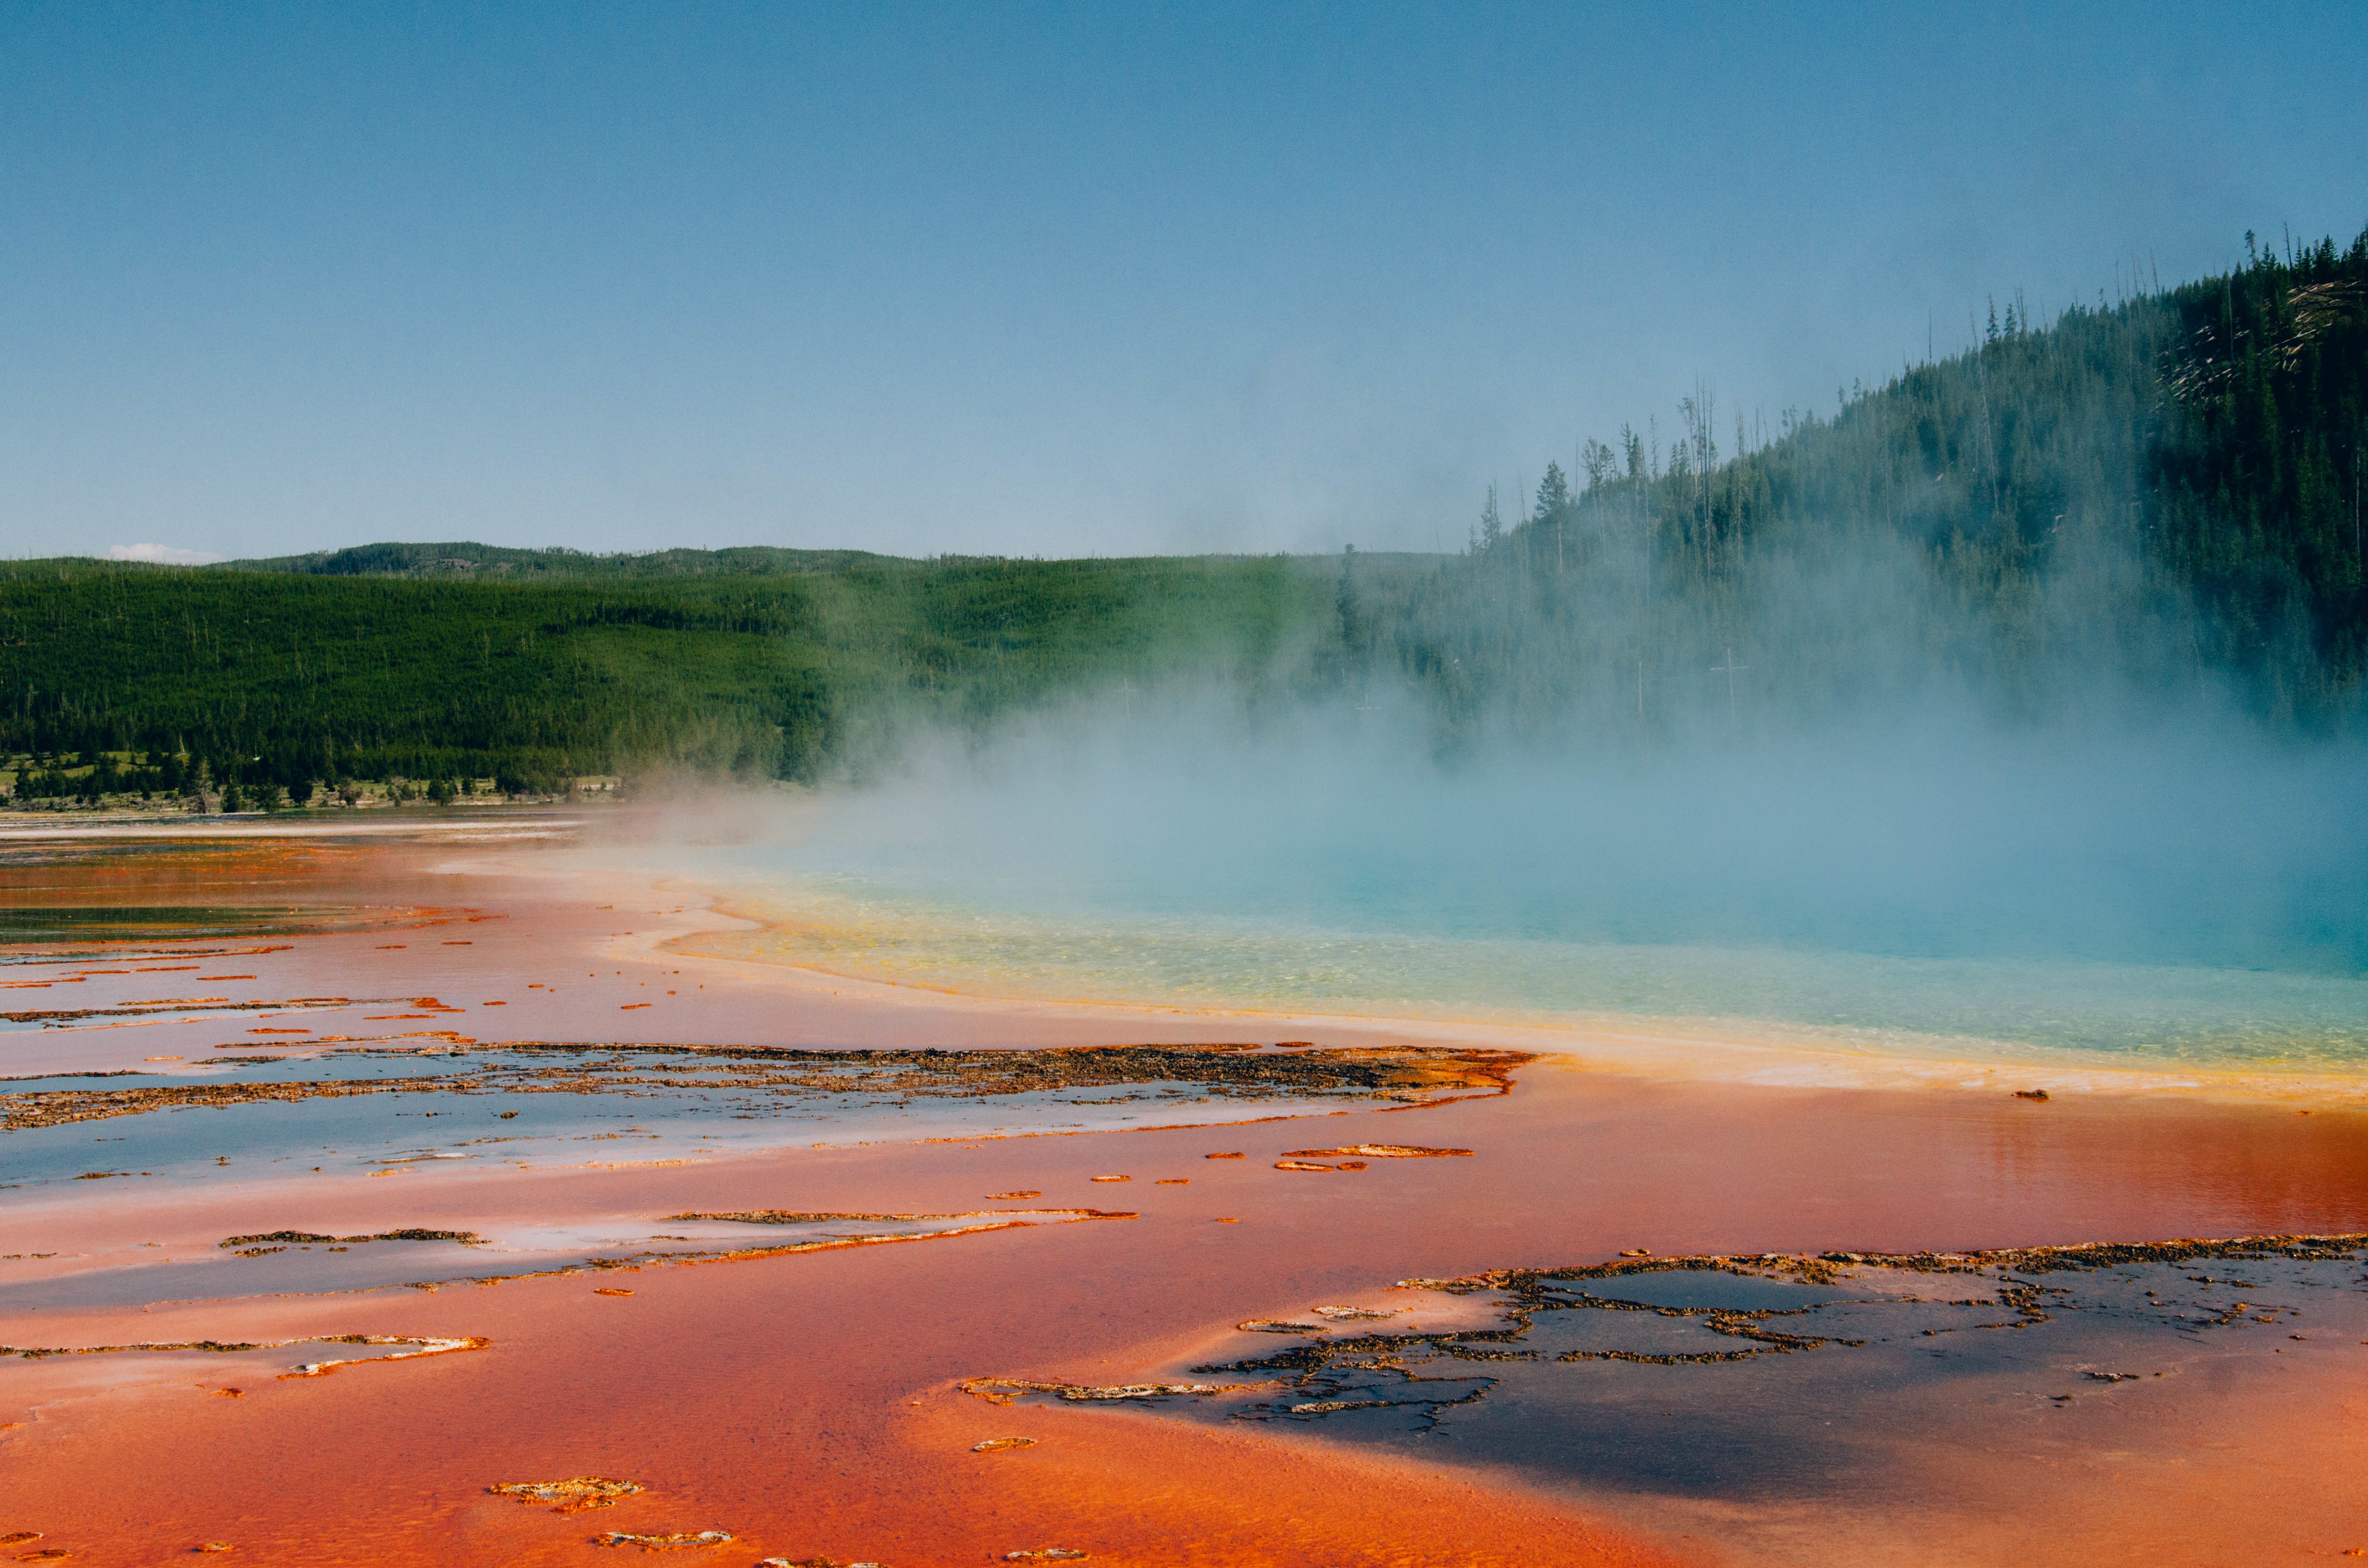
landscape, sea, tree, water, nature, steam, morning, shore, wave, spring, body of water, yellowstone, geyser, landform, geographical feature, atmospheric phenomenon, wind wave